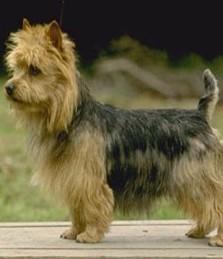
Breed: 202-n000020-Australian_terrier